Stamp Act 1765

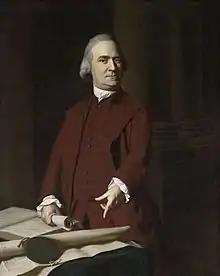
Samuel Adams opposed the act

In May 1764, Samuel Adams of Boston drafted the following that stated the common American position: